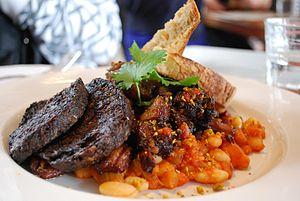
Rillauds de porc
Les rillauds sont une spécialité charcutière de l'Anjou. Ils s'apparentent à d'autres spécialités régionales, comme les grattons ou les rillons de Touraine.
La cuisine angevine est décrite par Curnonsky, surnommé le « prince des gastronomes » par la revue Le bon gîte et la bonne table, comme « le paradis de la digestion paisible » :